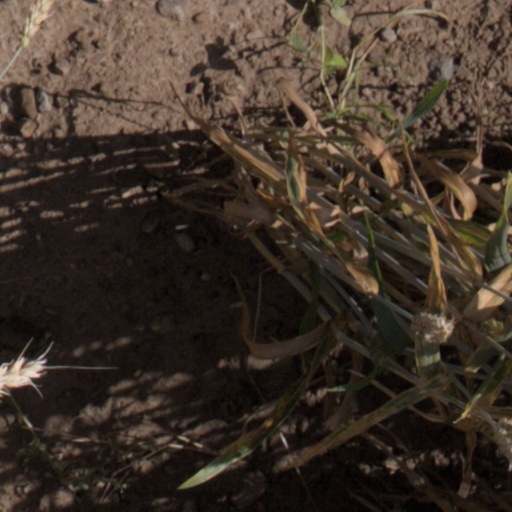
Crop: wheat